Uluṟu-Kata Tjuṯa National Park

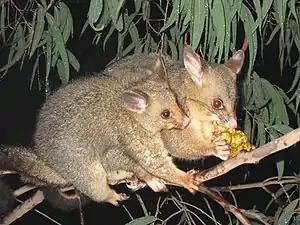
Brushtail possum, Australia

Historically 46 species of native mammal are known to have been living in the Uluru region; there are currently 21 according to recent surveys. Anangu allege that a decrease in the number has implications for the condition and health of the landscape. Moves are supported for the reintroduction of locally extinct animals such as mallee fowl, brushtail possum, rufous hare wallaby or "mala", bilby, burrowing bettong and the black-footed rock wallaby